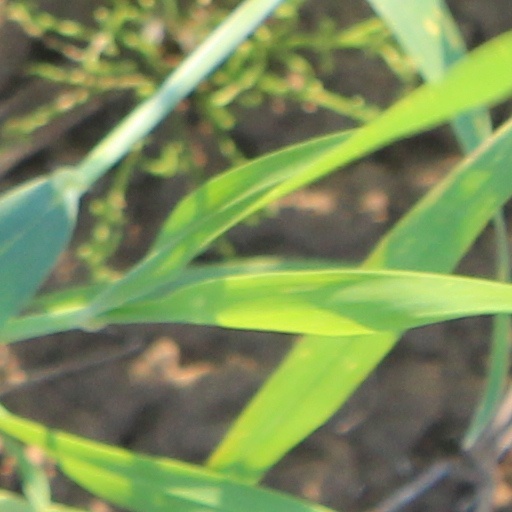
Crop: wheat